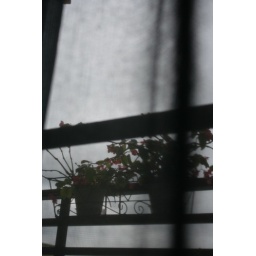
looking out my balcony door with flower pots in a gloomy summer day..